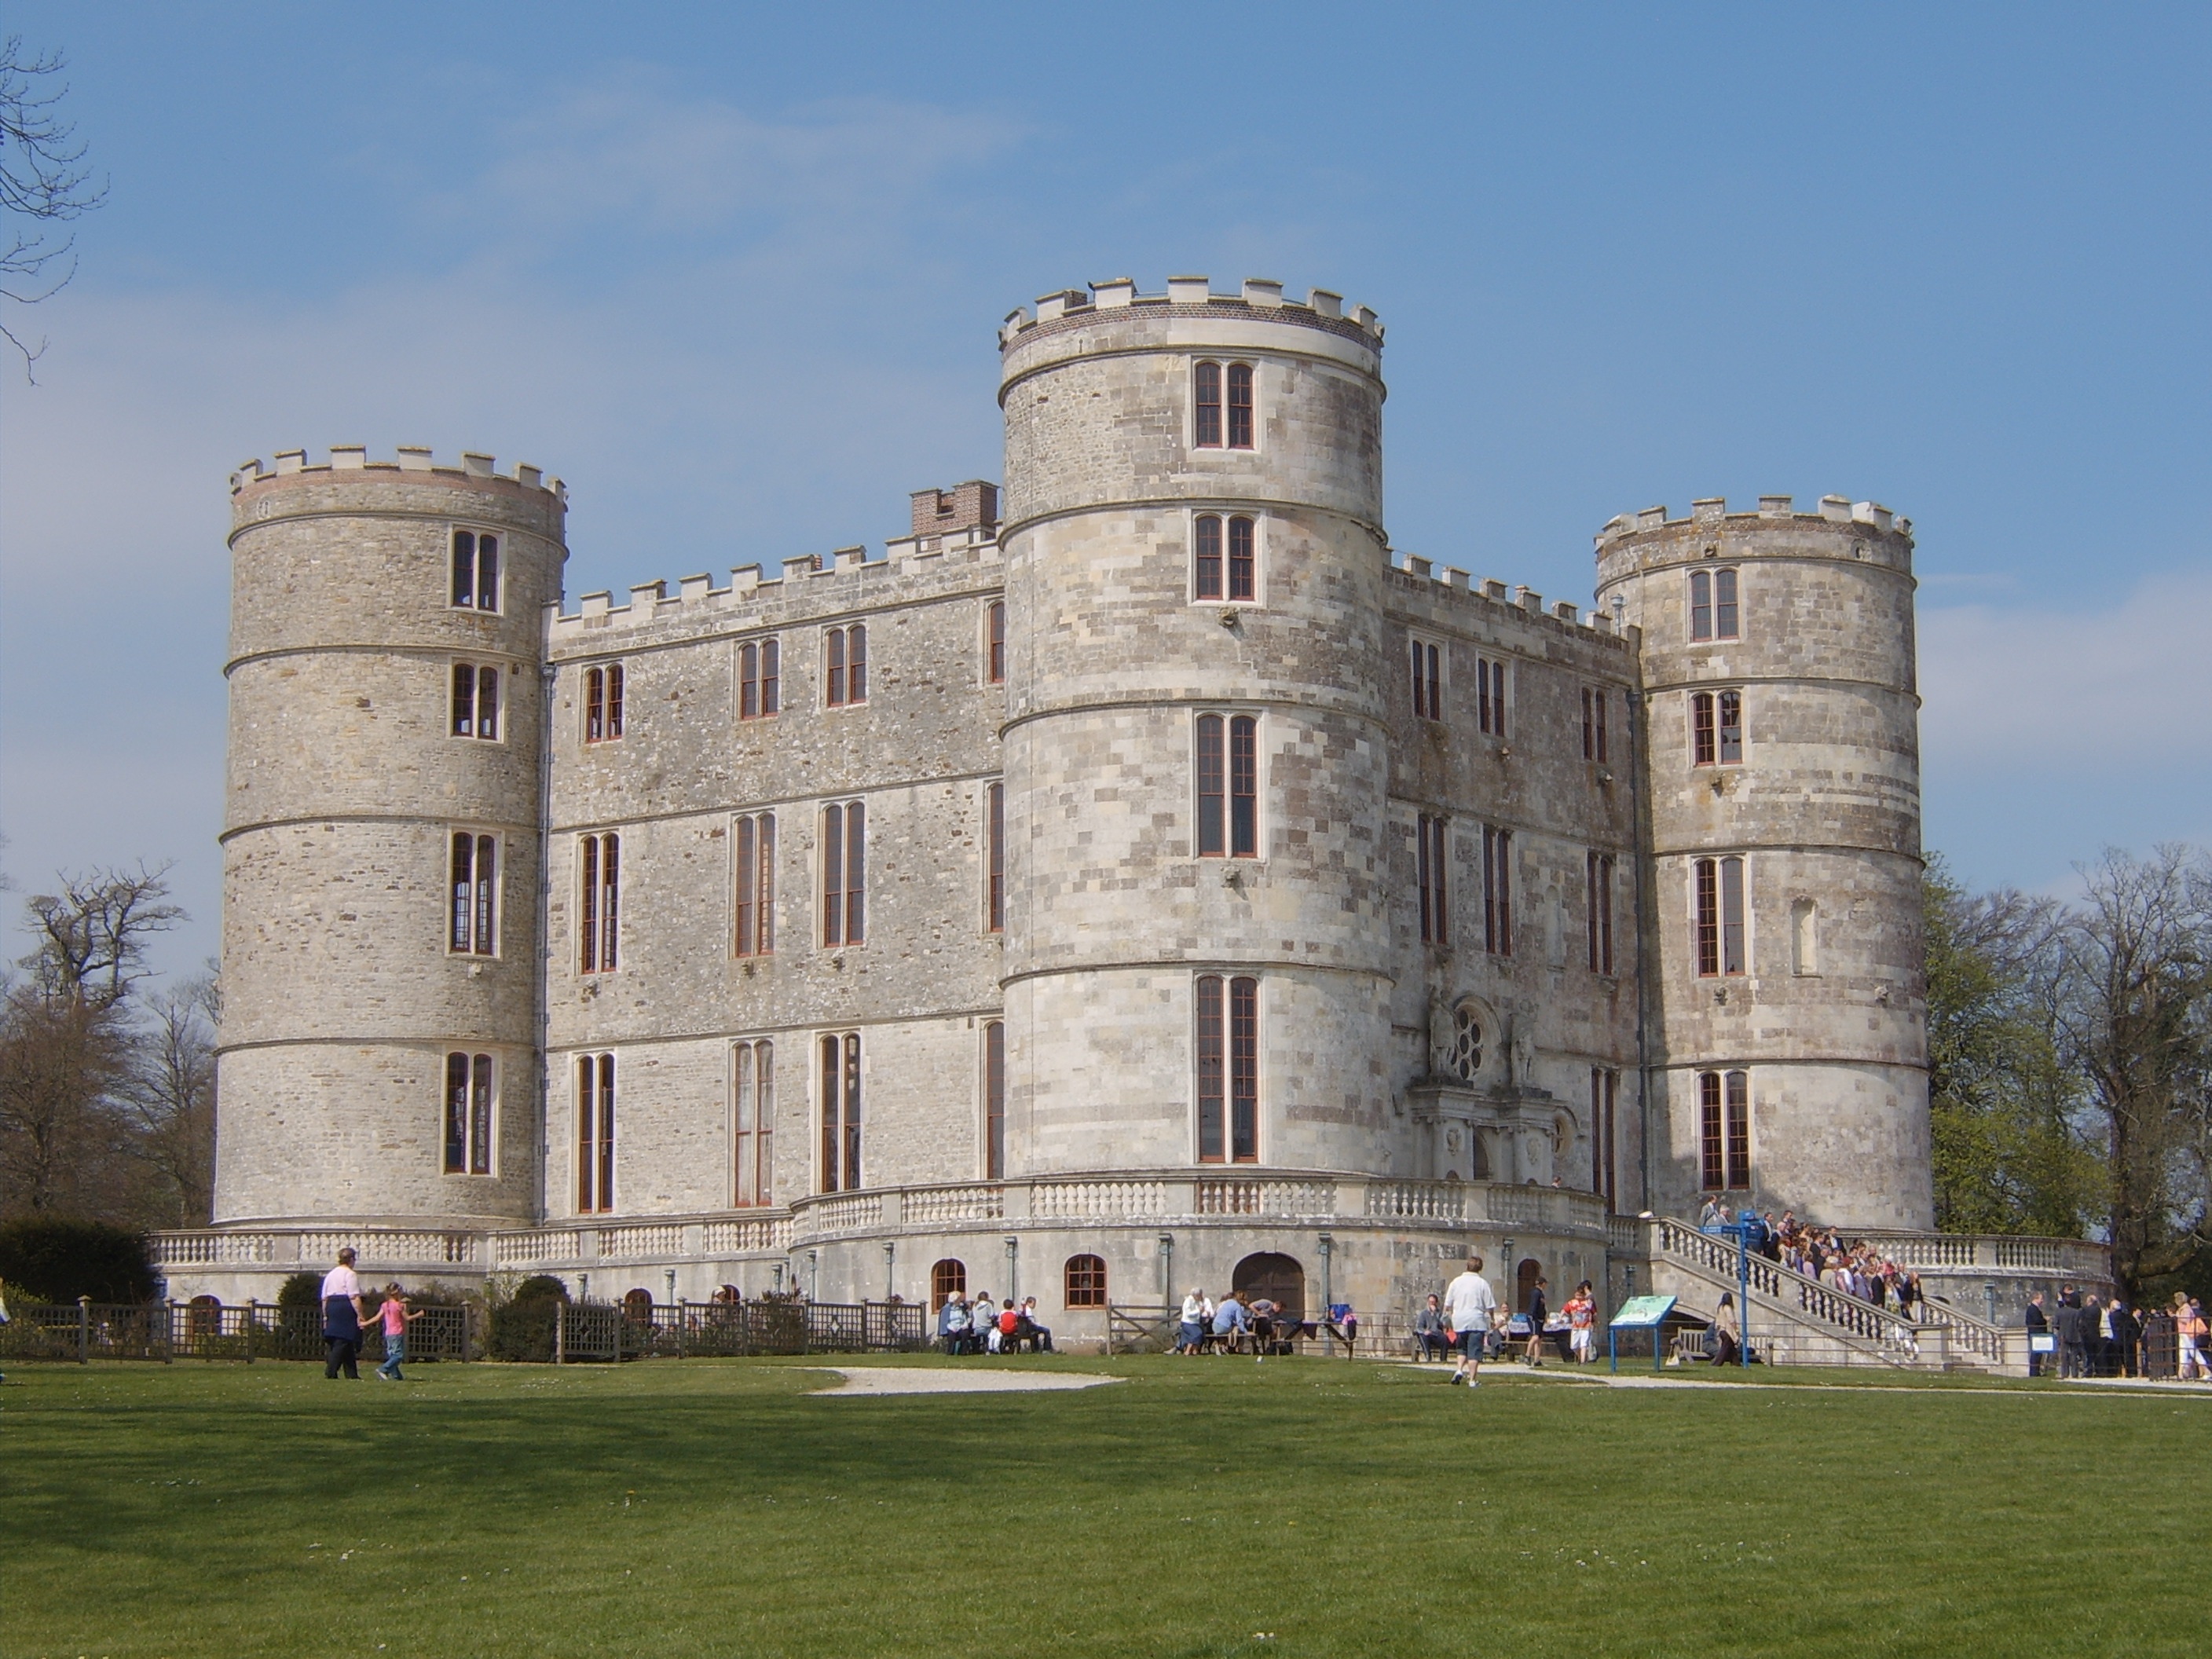
outdoor, building, chateau, palace, old, castle, landmark, historic, fortification, gothic, medieval, fortress, ruins, culture, history, fort, famous, historical, estate, stately home, archaeological site, historic site, ancient history